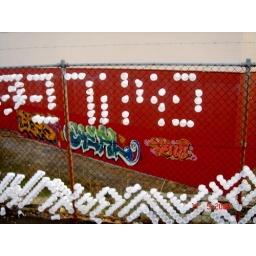
white plastic cups in a wire fence